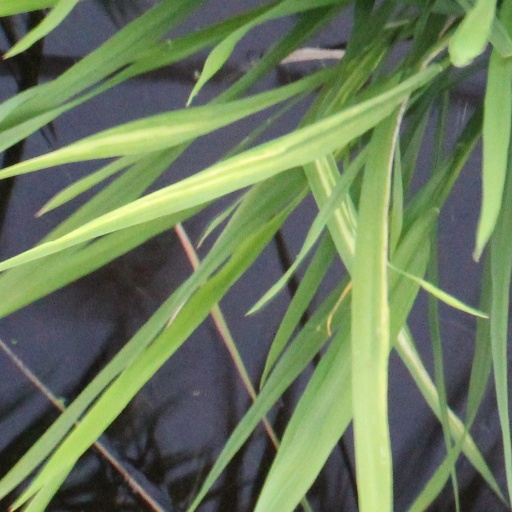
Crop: rice